The Prisoner

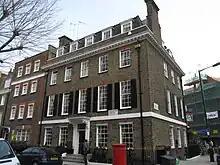
The building at 1 Buckingham Place, used for Number Six's home

Additionally, filming of a key sequence of the opening credits ——and of exterior location filming for three episodes— took place at 1 Buckingham Place in Westminster, which at the time was a private residence, presented as Number Six's home. The building is now a highlight of "Prisoner" location tours, and currently houses the headquarters of the Royal Warrant Holders Association. The episodes "Many Happy Returns", "The Girl Who Was Death" (the cricket match for which was filmed at four locations, with the main sequences filmed at Eltisley in Cambridgeshire) and "Fall Out" also made use of extensive location shooting in London and other locations.